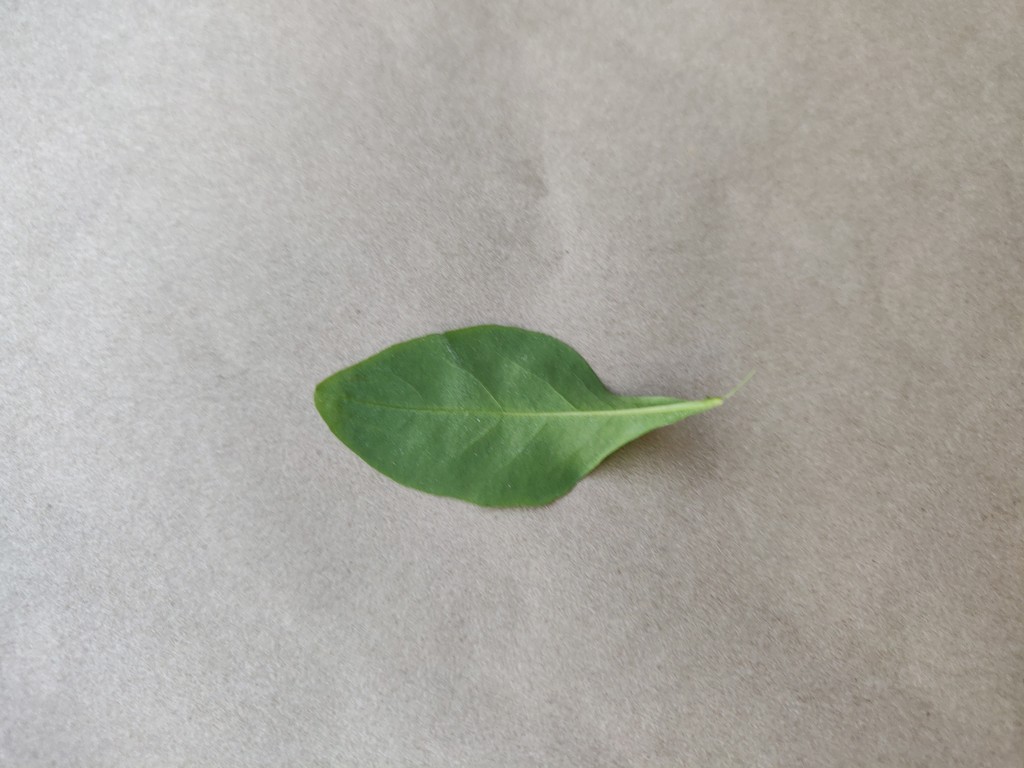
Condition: Healthy
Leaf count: single
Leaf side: back